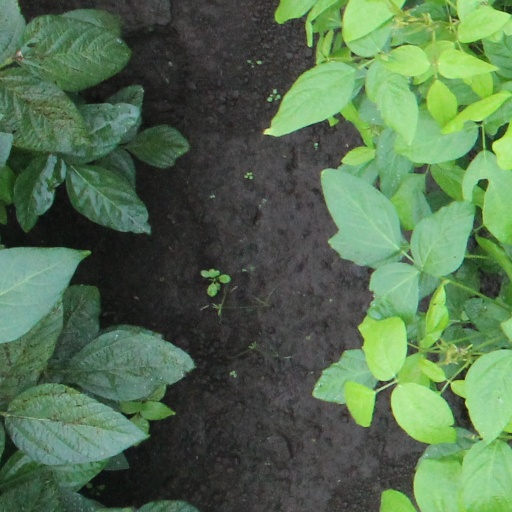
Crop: soybean